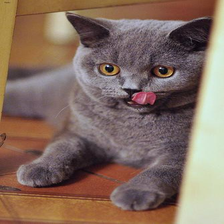
Species: cat
Breed: British Shorthair